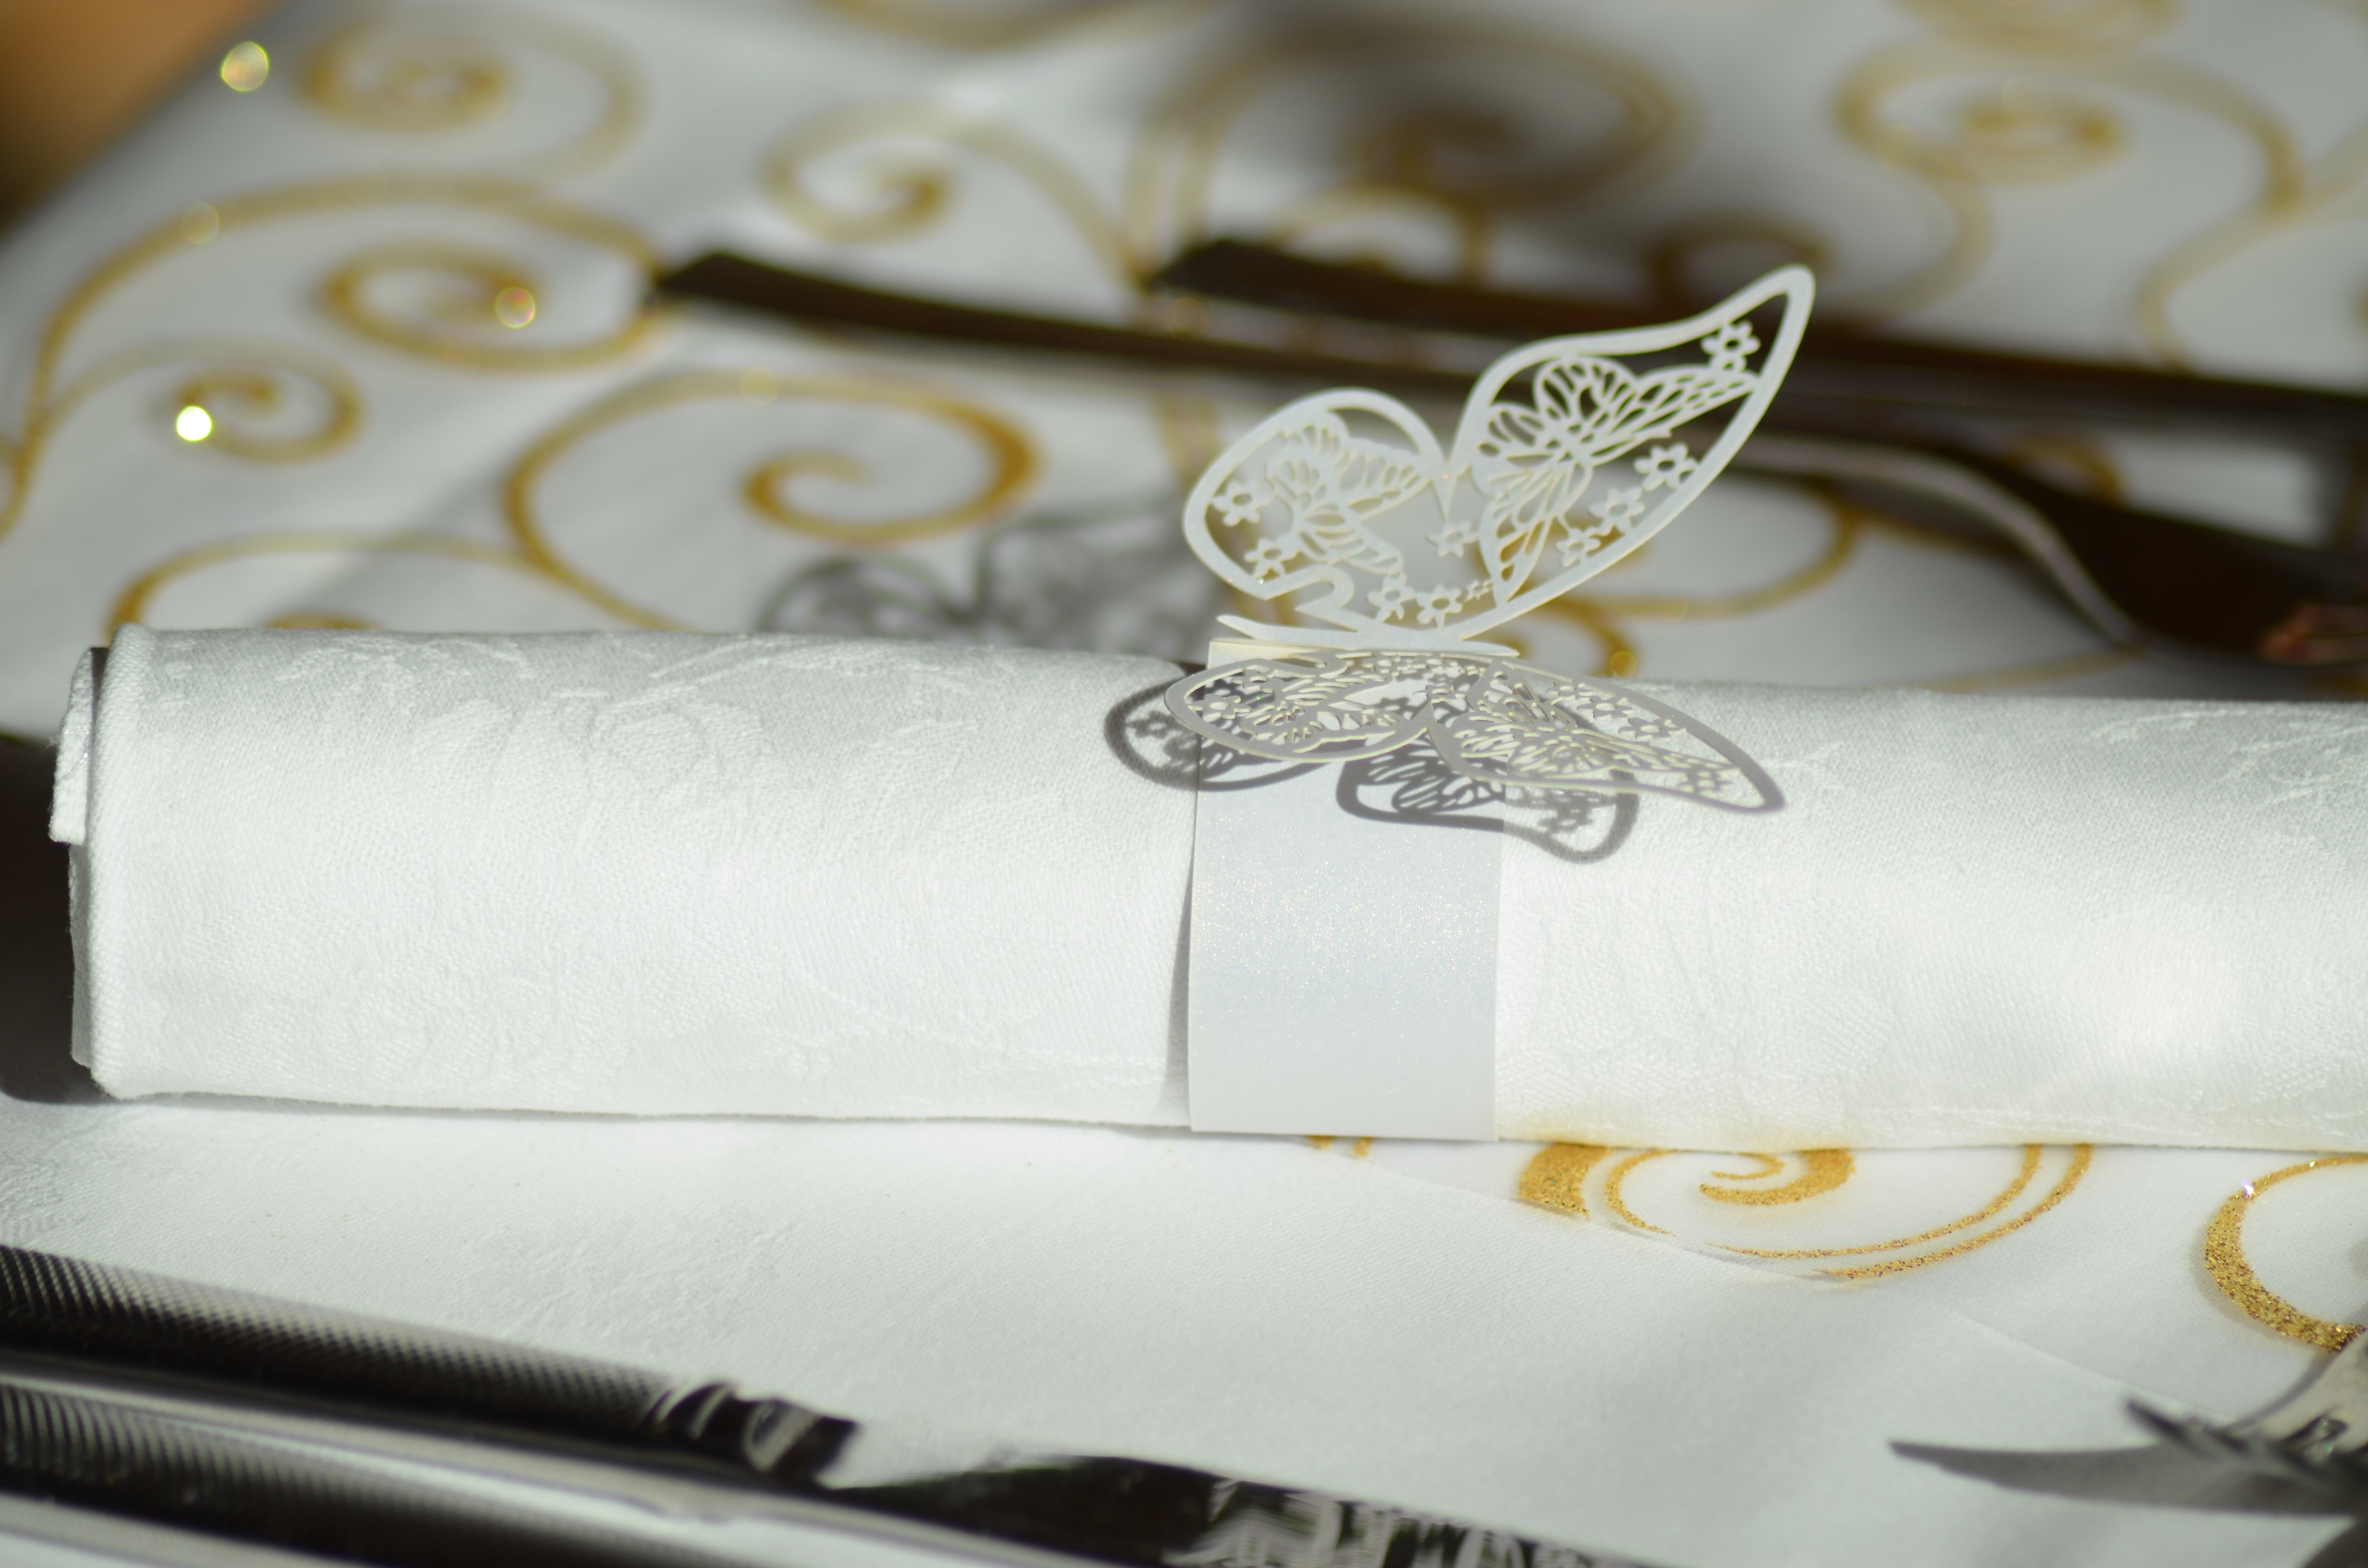
table, fork, cutlery, white, restaurant, decoration, butterfly, wedding, material, towel, tablecloth, wedding ring, jewellery, silver, dishes, event, catering, knives, table decoration, napkin ring, table wedding, decoration wedding, napkin paper ring, butterfly napkin ring, fashion accessory, wedding ceremony supply